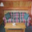
Label: couch